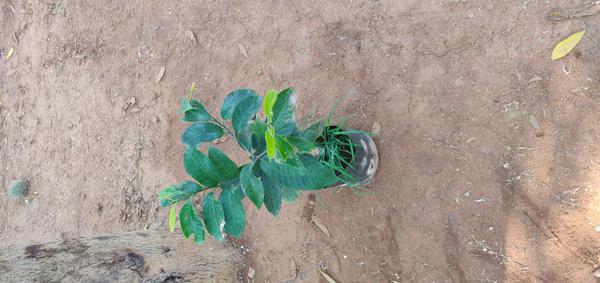
Plant: Mango